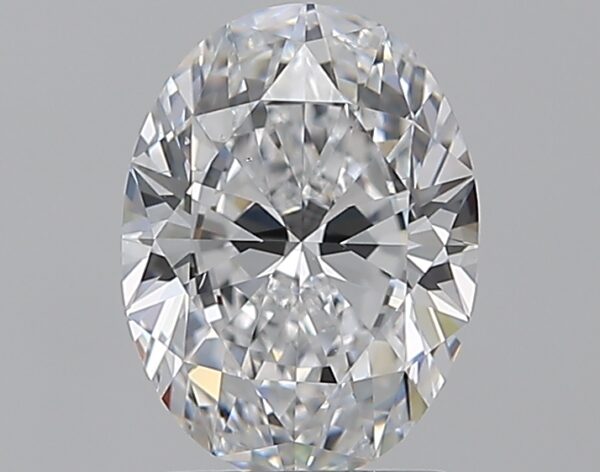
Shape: oval
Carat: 1.5
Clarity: VS2
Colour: D
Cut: EX
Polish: EX
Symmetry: EX
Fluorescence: N
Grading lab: GIA
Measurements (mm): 8.65 x 6.45 x 3.99